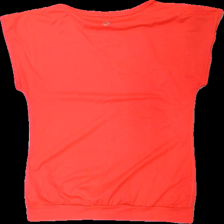
View: back
Type: T-shirt
Category: Ladies
Brand: Soc (Stadium)
Colors: Pink, Orange
Material: 100% polyester
Pattern: Dots
Cut: C-collar
Size: 40
Season: All
Trend: Sports
Price range: 50-100
Recommended usage: Reuse
Description: tränings t-shirt med mönster